Cheadle Hulme

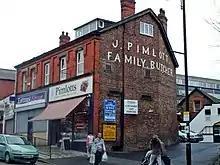
Pimlott's butcher shop, on Station Road. It was established in 1869, and is one of the family-run businesses in the area.

For many years Cheadle Hulme was rural countryside, made up of woods, open land, and farms. The local population was made up of farmers and peasants, living in small cottages and working the land under the tenancy of the Lord of the Manor. Most families kept animals for food, grew their own crops, and probably bought and sold produce at Stockport market. Water was obtained from local wells and ponds, and sometimes the Micker Brook.